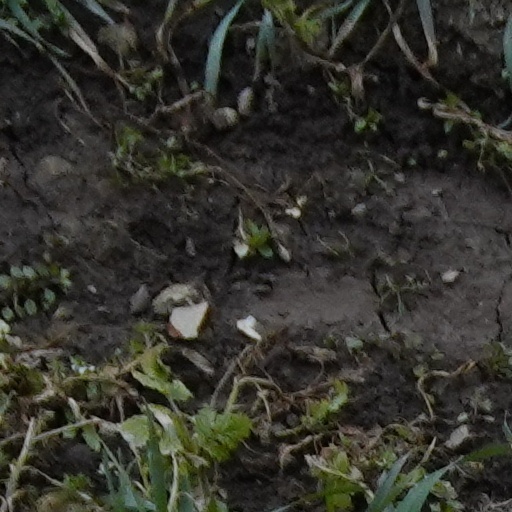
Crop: wheat